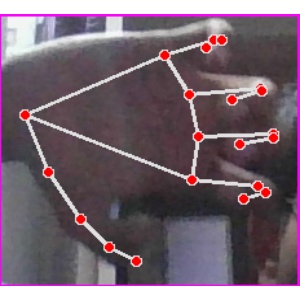
अक्षर: त